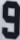
Number: 9